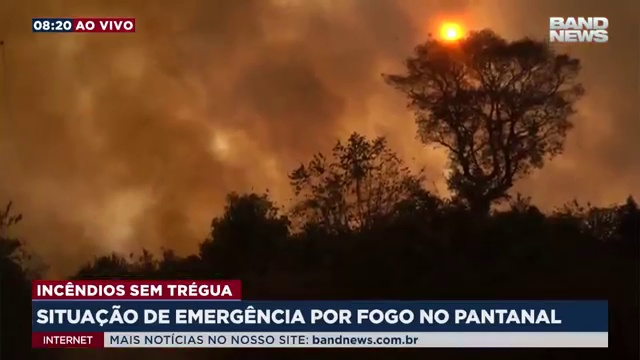
Fire: no
Smoke: yes